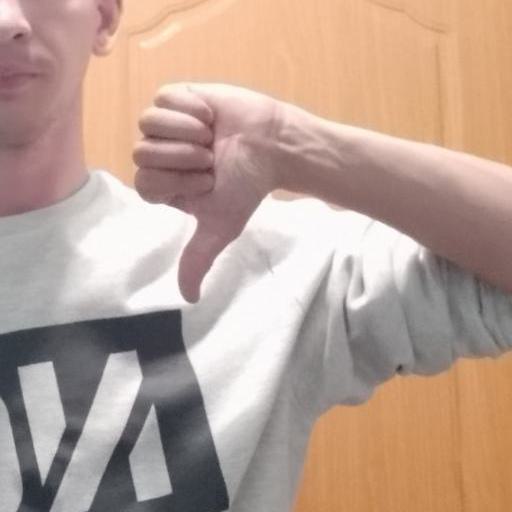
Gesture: dislike